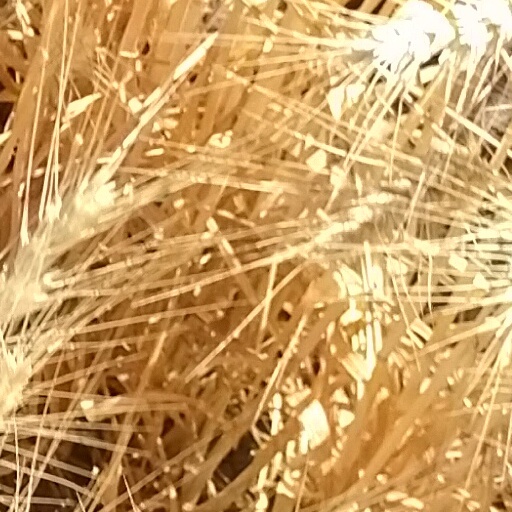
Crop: wheat